Lamellion

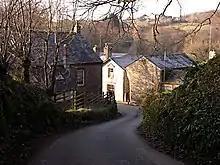
Lower Lamellion

Lamellion is a hamlet in Cornwall, England. It is half a mile southwest of Liskeard (where the population for the 2011 census was included.) and nearer to the town is Lamellion Hospital. The hospital building was the work of John Foulston, 1839, and was built as a workhouse.